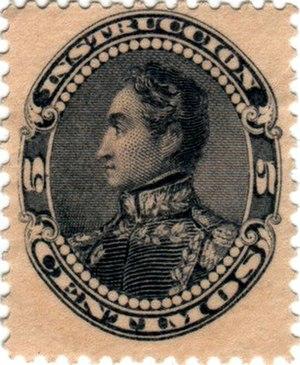
Cette liste recense les personnalités figurant sur les timbres-poste de Venezuela, entre les personnages qui dominent le Venezuela Philatélie est que la plupart de ses personnages sont de l'histoire républicaine qui met en valeur les héros de l'indépendance et où Simon Bolivar a un rôle de premier plan, de cette façon est pampers commune observer comme Francisco de Miranda, Antonio José de Sucre et Rafael Urdaneta. Les autres caractères qui sont communs sont des personnages de renommée mondiale telles que le cas de Jean-Paul II, ou de multiples appels de la Vierge Marie.